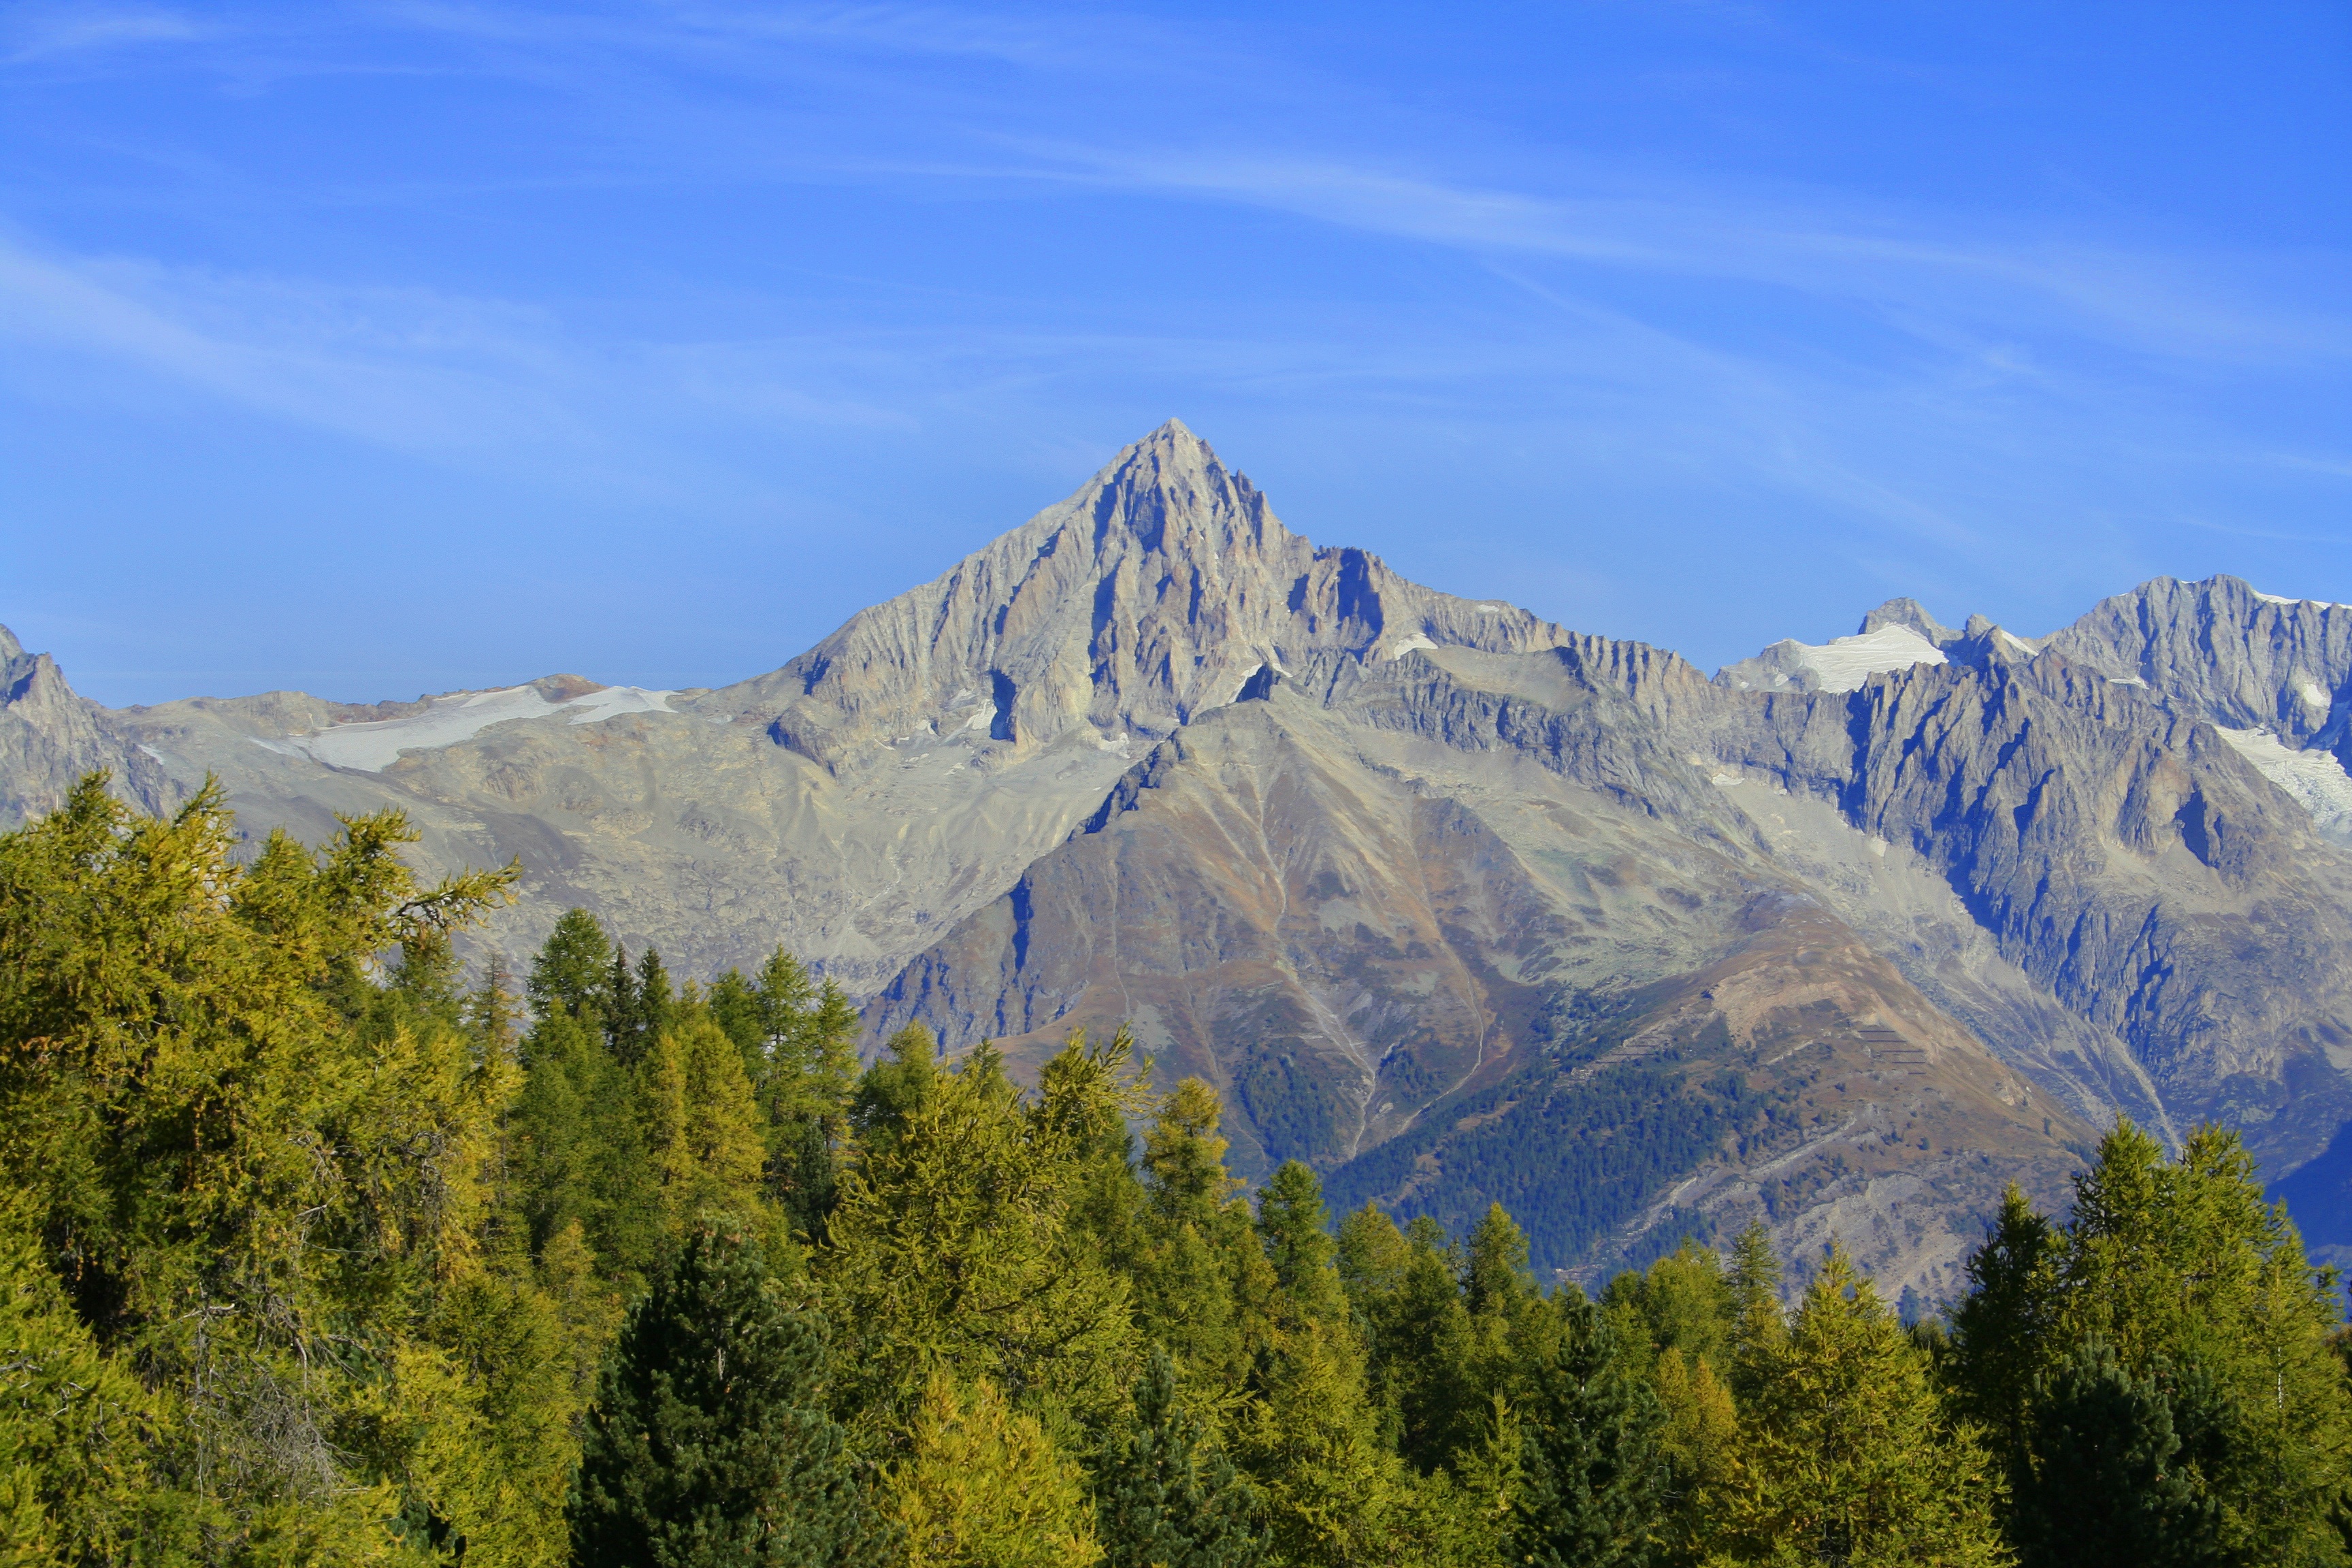
landscape, tree, nature, forest, wilderness, walking, mountain, sky, sun, hiking, meadow, adventure, valley, mountain range, panorama, autumn, park, alpine, national park, ridge, summit, trees, mountains, alps, plateau, switzerland, fell, mood, ecosystem, valais, landform, mountain pass, geographical feature, mountainous landforms